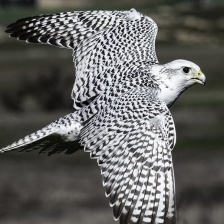
Species: GYRFALCON
Scientific name: FALCO RUSTICOLUS